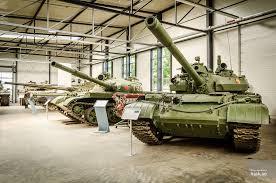
Label: Tank